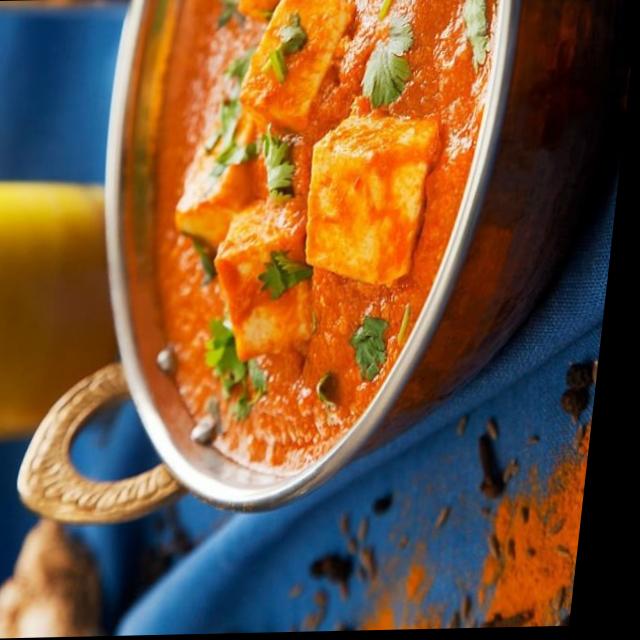
Dish: shahi_paneer